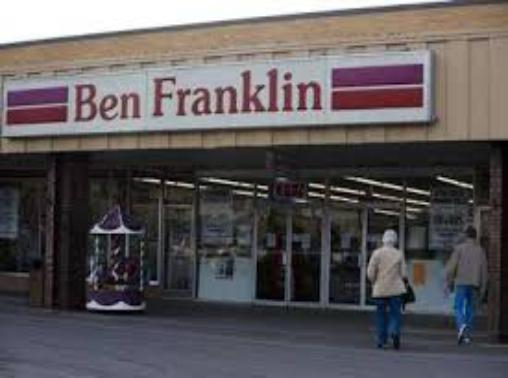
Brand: Ben Franklin Stores
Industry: Necessities